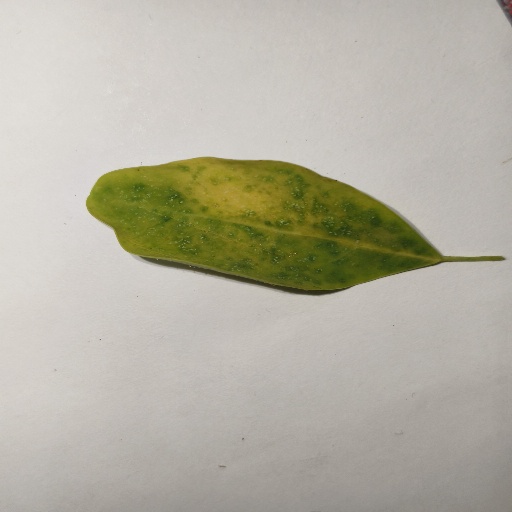
Species: Sojina
Leaf condition: Yellow Leaf